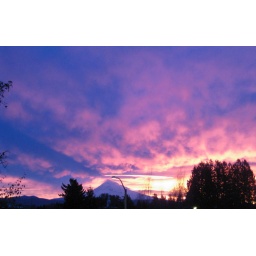
Wonderful view from home of sunrise over Mt Hood with the tip of the mountain making shadows in the clouds